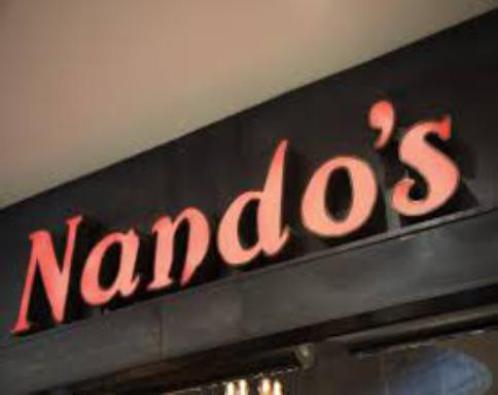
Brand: nandos
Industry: Food